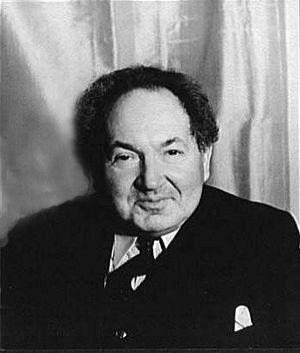
Leopold Godowsky, est un pianiste et compositeur polonais, naturalisé américain en 1891.